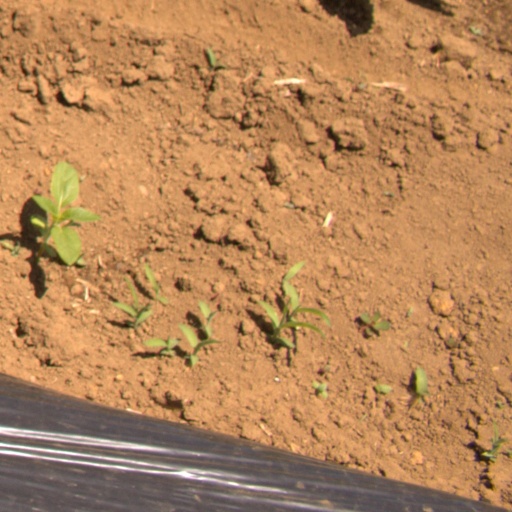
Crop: Jerusalem artichoke